Antonín Dvořák

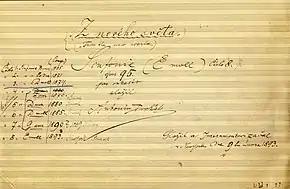
Title page of the manuscript to Dvořák's Ninth Symphony

From 1892 to 1895, Dvořák was the director of the National Conservatory of Music in New York City. The Conservatory's President, Jeannette Thurber, offered Dvořák an annual salary of $15,000 – an incredibly lavish sum for the era, twenty-five times what he was paid at the Prague Conservatory. Emanuel Rubin describes the Conservatory and Dvořák's time there. Thurber, a wealthy and philanthropic woman, made it open to women and black students as well as white men, which was unusual for the times. Dvořák's original contract provided for three hours a day of work, including teaching and conducting, six days a week, with four months of vacation each summer. The Panic of 1893, a severe economic depression, depleted the assets of the Thurber family and other patrons of the Conservatory. In 1894, Dvořák's salary was cut to $8,000 per year and moreover was paid only irregularly. The Conservatory was located at 126–128 East Seventeenth Street, but was demolished in 1911 and replaced by what is today a high school.